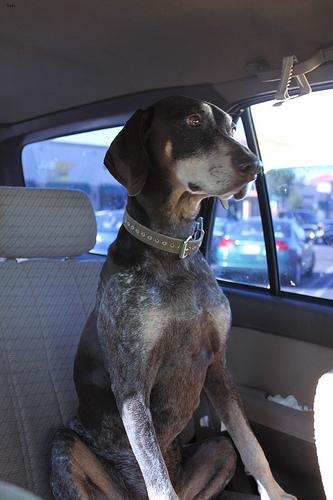
Breed: german shorthaired